Heavy cavalry

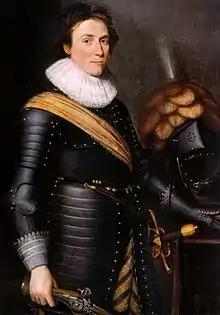
Christian the Younger of Brunswick in the armour of a cuirassier

Armoured cavalry, in the form of the gendarme, was at its highest as a proportion of the total number of combatants in many Renaissance armies, especially in France. Other Western European states also used heavy cavalry very often, such as Spain and the Holy Roman Empire in the Italian Wars.